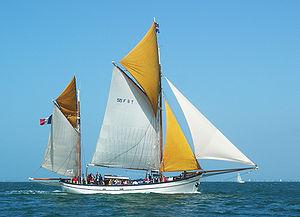
Le label « Bateau d'intérêt patrimonial » est décerné en France, par une commission de l'association "Patrimoine maritime et fluvial". Des arrêtés ministériels portent labellisation et exonération du droit annuel de francisation et de navigation des bateaux d’intérêt patrimonial.
L’Étoile Molène est un dundee thonier mixte construit en 1954 pour la pêche au thon dans le golfe de Gascogne et le chalutage en mer d'Irlande.
L'Armada du siècle est un rassemblement de grands voiliers qui s'est déroulé du 9 au 18 juillet 1999 à Rouen puis au Havre. Les éditions suivantes ont lieu à Rouen, rassemblant une cinquantaine de voiliers et bâtiments de guerre venus de plus de 30 pays. Cette manifestation faisait suite aux Voiles de la liberté en 1989 puis à l'Armada de la liberté en 1994.